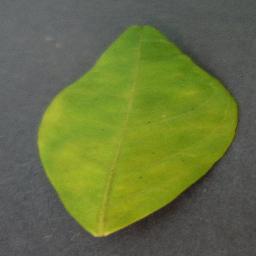
Label: Orange___Haunglongbing_(Citrus_greening)